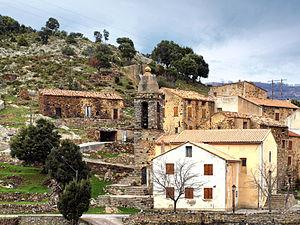
Mausoléo est une commune française située dans la circonscription départementale de la Haute-Corse et le territoire de la collectivité de Corse. Elle appartient à l'ancienne piève de Giussani.
Giussani est une ancienne piève de Corse. Située dans le nord de l'île, elle relevait de la province de Balagne sur le plan civil et du diocèse de Mariana sur le plan religieux.